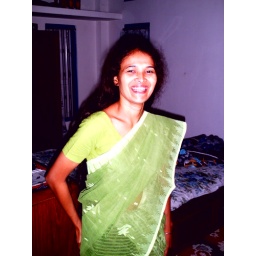
192 jewti in green dress